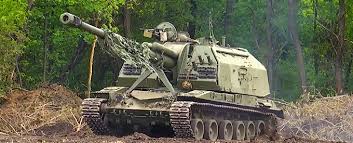
Label: Self Propelled Artillery